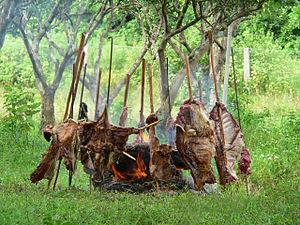
La cuisine de Colombie est le résultat de la fusion des ingrédients, des pratiques et des traditions culinaires des cultures amérindiennes locales, européennes, africaines et métisses. La diversité de la faune et de la flore en Colombie est à l'origine d'une cuisine variée, essentiellement créole. Les ingrédients et les méthodes de préparation des plats colombiens varient en fonction des régions. Parmi les ingrédients les plus courants, on trouve des céréales comme le riz et le maïs, des tubercules comme la pomme de terre ou le manioc, des légumineuses variées, des viandes comme le bœuf, le poulet, le porc, la chèvre, une variété particulière de cochon d'Inde appelée cuy ainsi que d'autres animaux sauvages et des fruits de mer. La variété de fruits tropicaux est aussi importante avec notamment de la mangue, de la banane, de la papaye, de la goyave, de la narangille et du fruit de la passion.